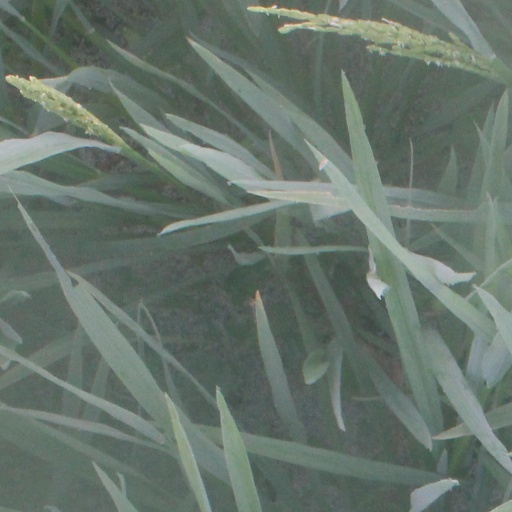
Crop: rice